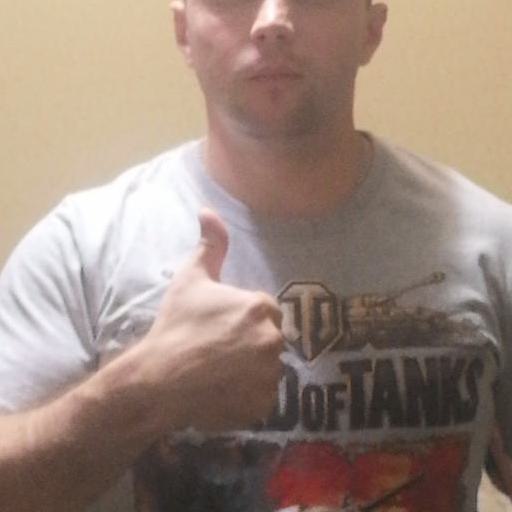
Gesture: like